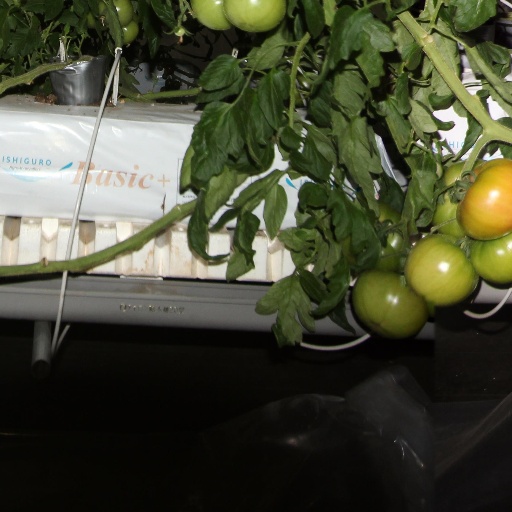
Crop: tomato